Elizabeth I

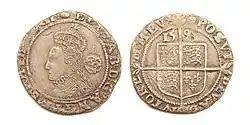
Silver sixpence struck 1593 identifying Elizabeth as "by the Grace of God Queen of England, France, and Ireland"

After the occupation and loss of Le Havre in 1562–1563, Elizabeth avoided military expeditions on the continent until 1585, when she sent an English army to aid the Protestant Dutch rebels against Philip II. This followed the deaths in 1584 of the Queen's allies William the Silent, Prince of Orange, and the Duke of Anjou, and the surrender of a series of Dutch towns to Alexander Farnese, Duke of Parma, Philip's governor of the Spanish Netherlands. In December 1584, an alliance between Philip II and the French Catholic League at Joinville undermined the ability of Anjou's brother, Henry III of France, to counter Spanish domination of the Netherlands. It also extended Spanish influence along the channel coast of France, where the Catholic League was strong, and exposed England to invasion. The siege of Antwerp in the summer of 1585 by the Duke of Parma necessitated some reaction on the part of the English and the Dutch. The outcome was the Treaty of Nonsuch of August 1585, in which Elizabeth promised military support to the Dutch. The treaty marked the beginning of the Anglo-Spanish War.